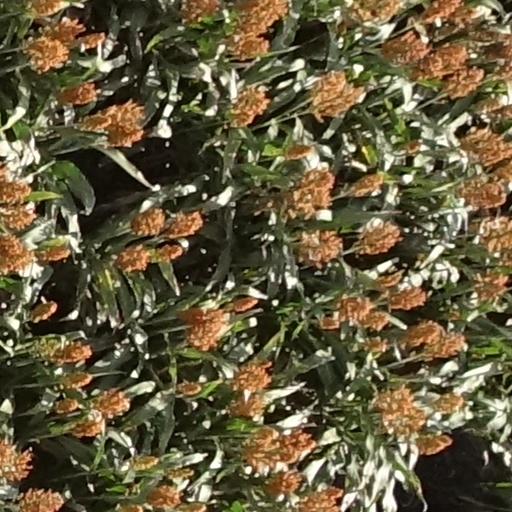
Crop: sorghum